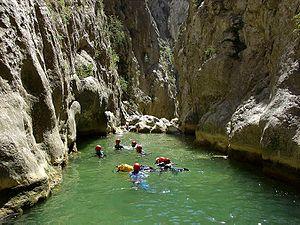
Descente des Gorges de Galamus en canyoning
Les gorges de Galamus sont un passage étroit entre les départements français de l'Aude et des Pyrénées-Orientales.